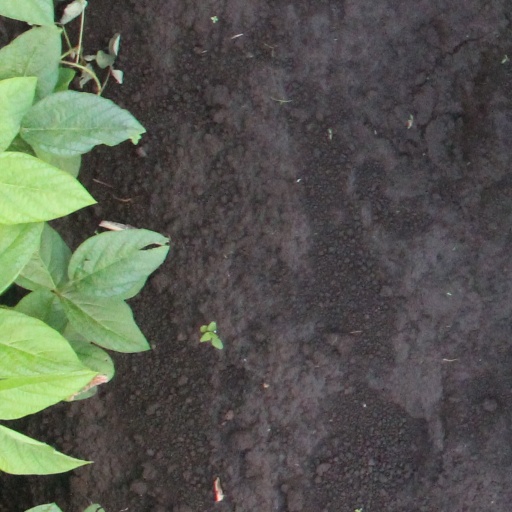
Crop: soybean